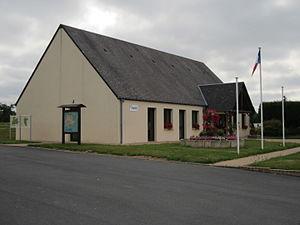
Négreville, Manche
Négreville est une commune française, située dans le département de la Manche en région Normandie, peuplée de 810 habitants.